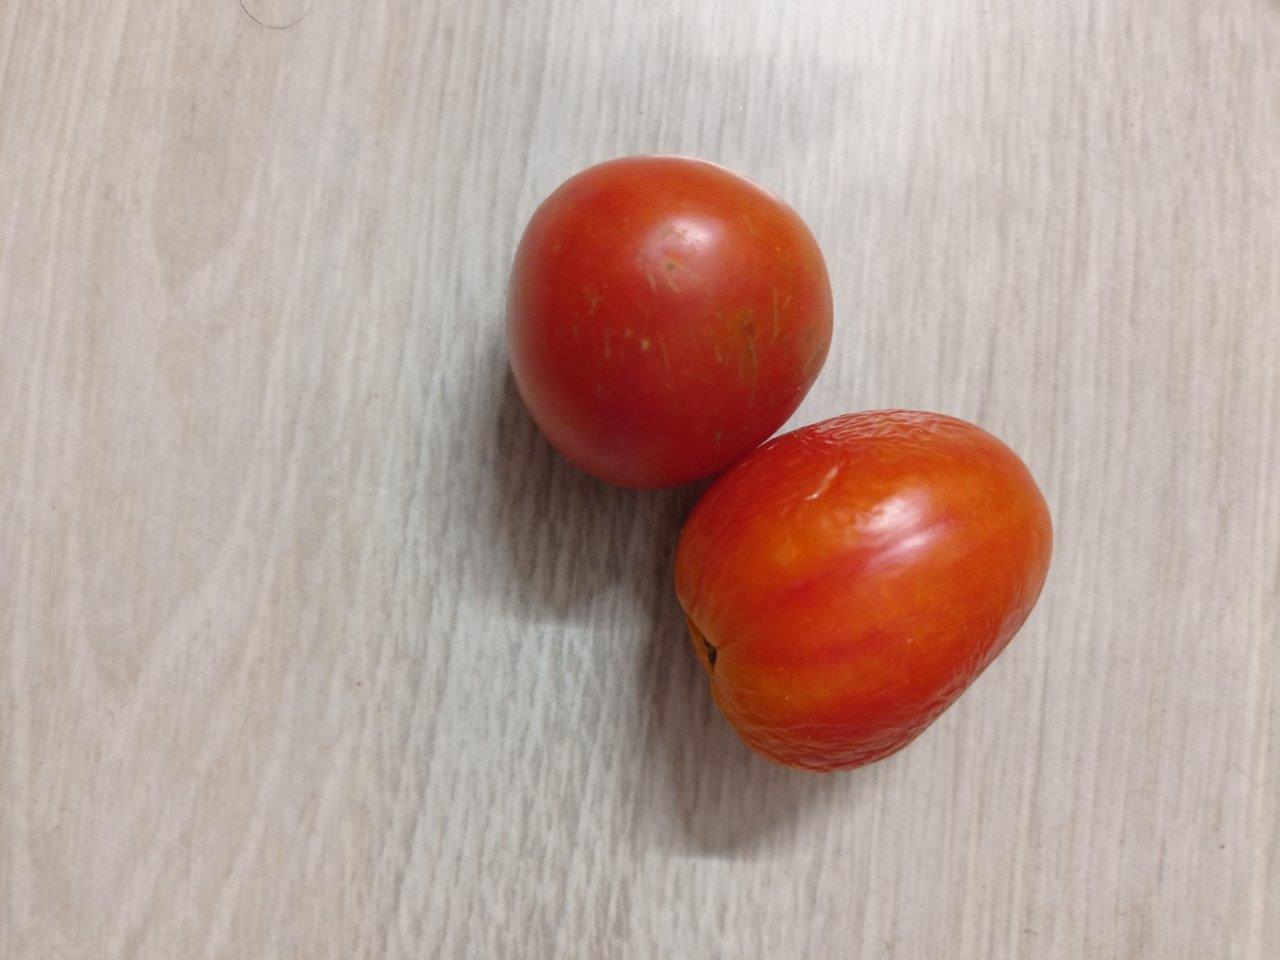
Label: Fresh